Q70 (New York City bus)

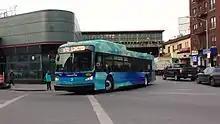
A 2015 XD40 (7452) on the Q70 Limited at 74th Street with the LaGuardia Link livery, just prior to SBS implementation.

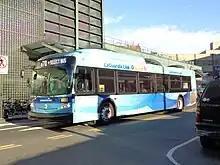
A 2015 XD40 (7446) on the Q70 SBS near Jackson Heights-Roosevelt Avenue, after SBS implementation

In December 2015, the MTA announced that the Q70 SBS would be implemented in September 2016, when it was rebranded as the LaGuardia Link with the implementation of off-board payment of fares. This is similar as to what the Riders Alliance proposed, but the route would still require a free transfer or a regular fare. As opposed to other SBS routes, the Q70 was to be wrapped in a teal blue scheme with silhouettes of clouds and airplanes. The buses would also have the text "LaGuardia Link" on the front, back, and both sides, in addition to the route emblems for the E, F, M, R, and 7 routes and the abbreviation "LIRR," which connect to the bus at Woodside–61st Street and at Jackson Heights–Roosevelt Avenue. The rebranding was to encourage more people to take public transportation when using the airport. The insides of the buses were to have air traveler branded messaging.